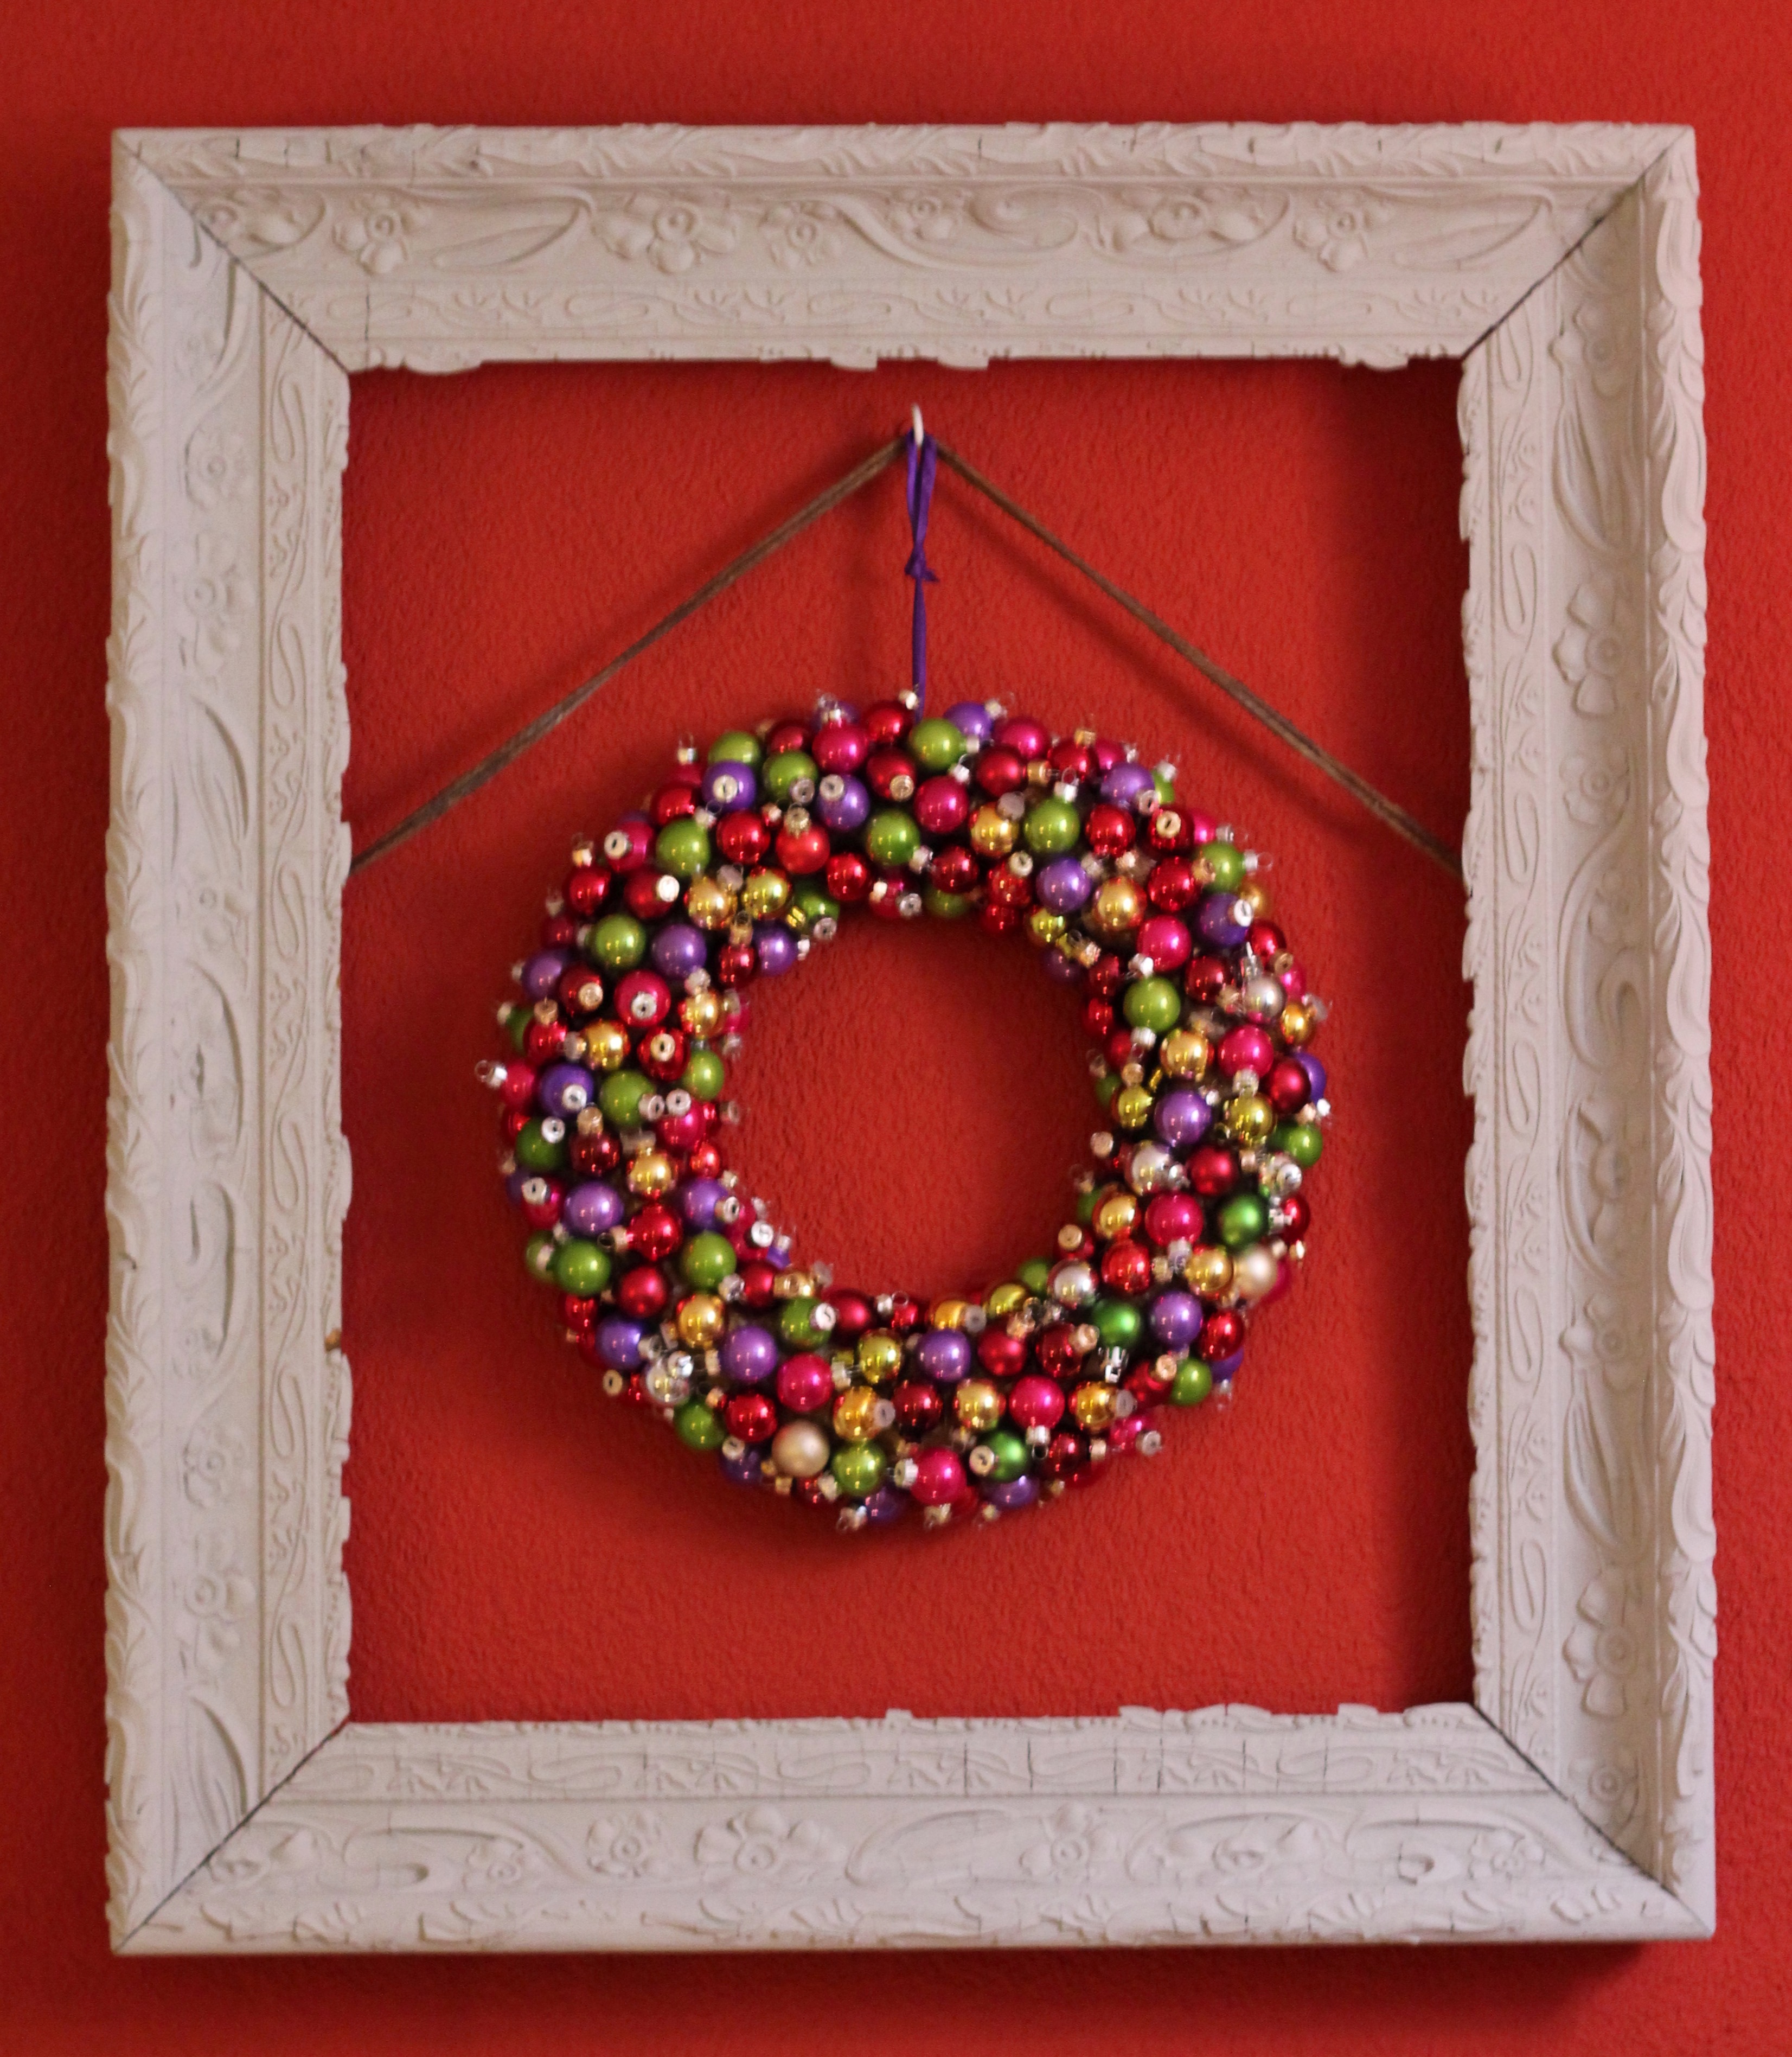
decoration, red, christmas, decor, circle, wreath, christmas wreath, christmas decoration, colors, picture frame